Brief Story from the Green Planet

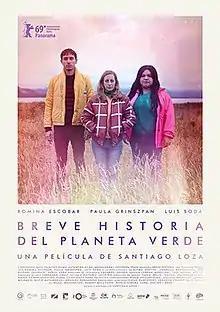
Film poster

Brief Story from the Green Planet is a 2019 internationally co-produced science fiction adventure film directed by Argentine filmmaker Santiago Loza. The film centres on Tania (Romina Escobar), a young transgender woman mourning the recent death of her grandmother, who discovers that her grandmother was taking care of an extraterrestrial alien and embarks on a quest with her longtime friends Daniela (Paula Grinszpan) and Pedro (Luis Sodá) to return the creature to where it was originally found.